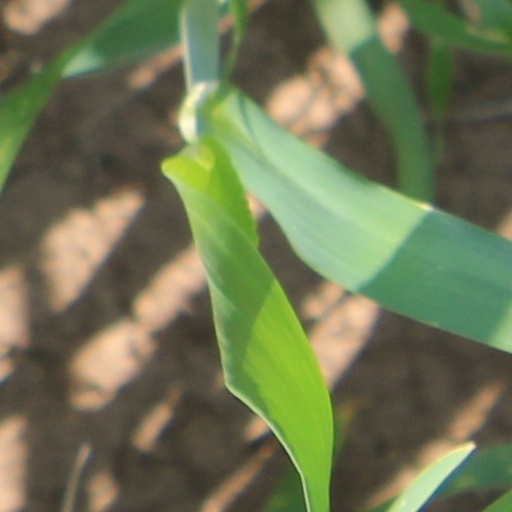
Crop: wheat